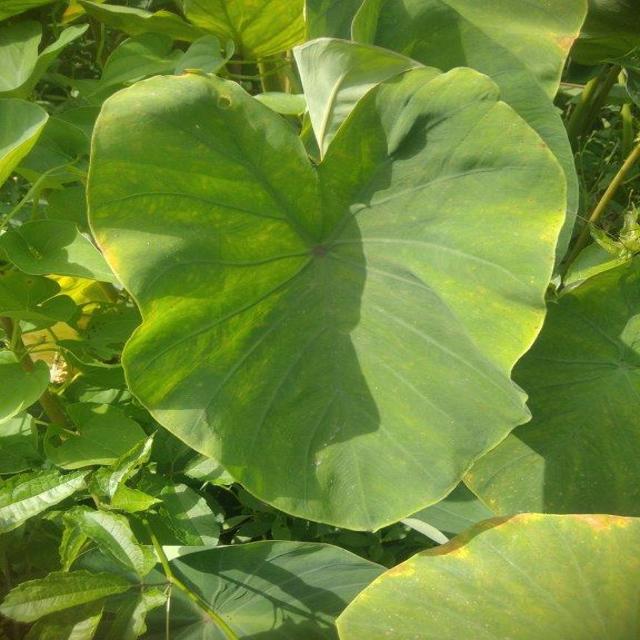
Label: Healthy